Opera Cup (2021)

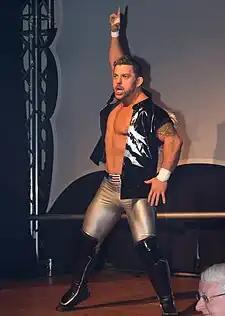
The 2021 winner Davey Richards

Opera Cup (2021) was the third Opera Cup professional wrestling tournament produced by Major League Wrestling (MLW). The first two rounds were held at Fightland on October 2, 2021, while the finals took place at War Chamber on November 6, 2021.